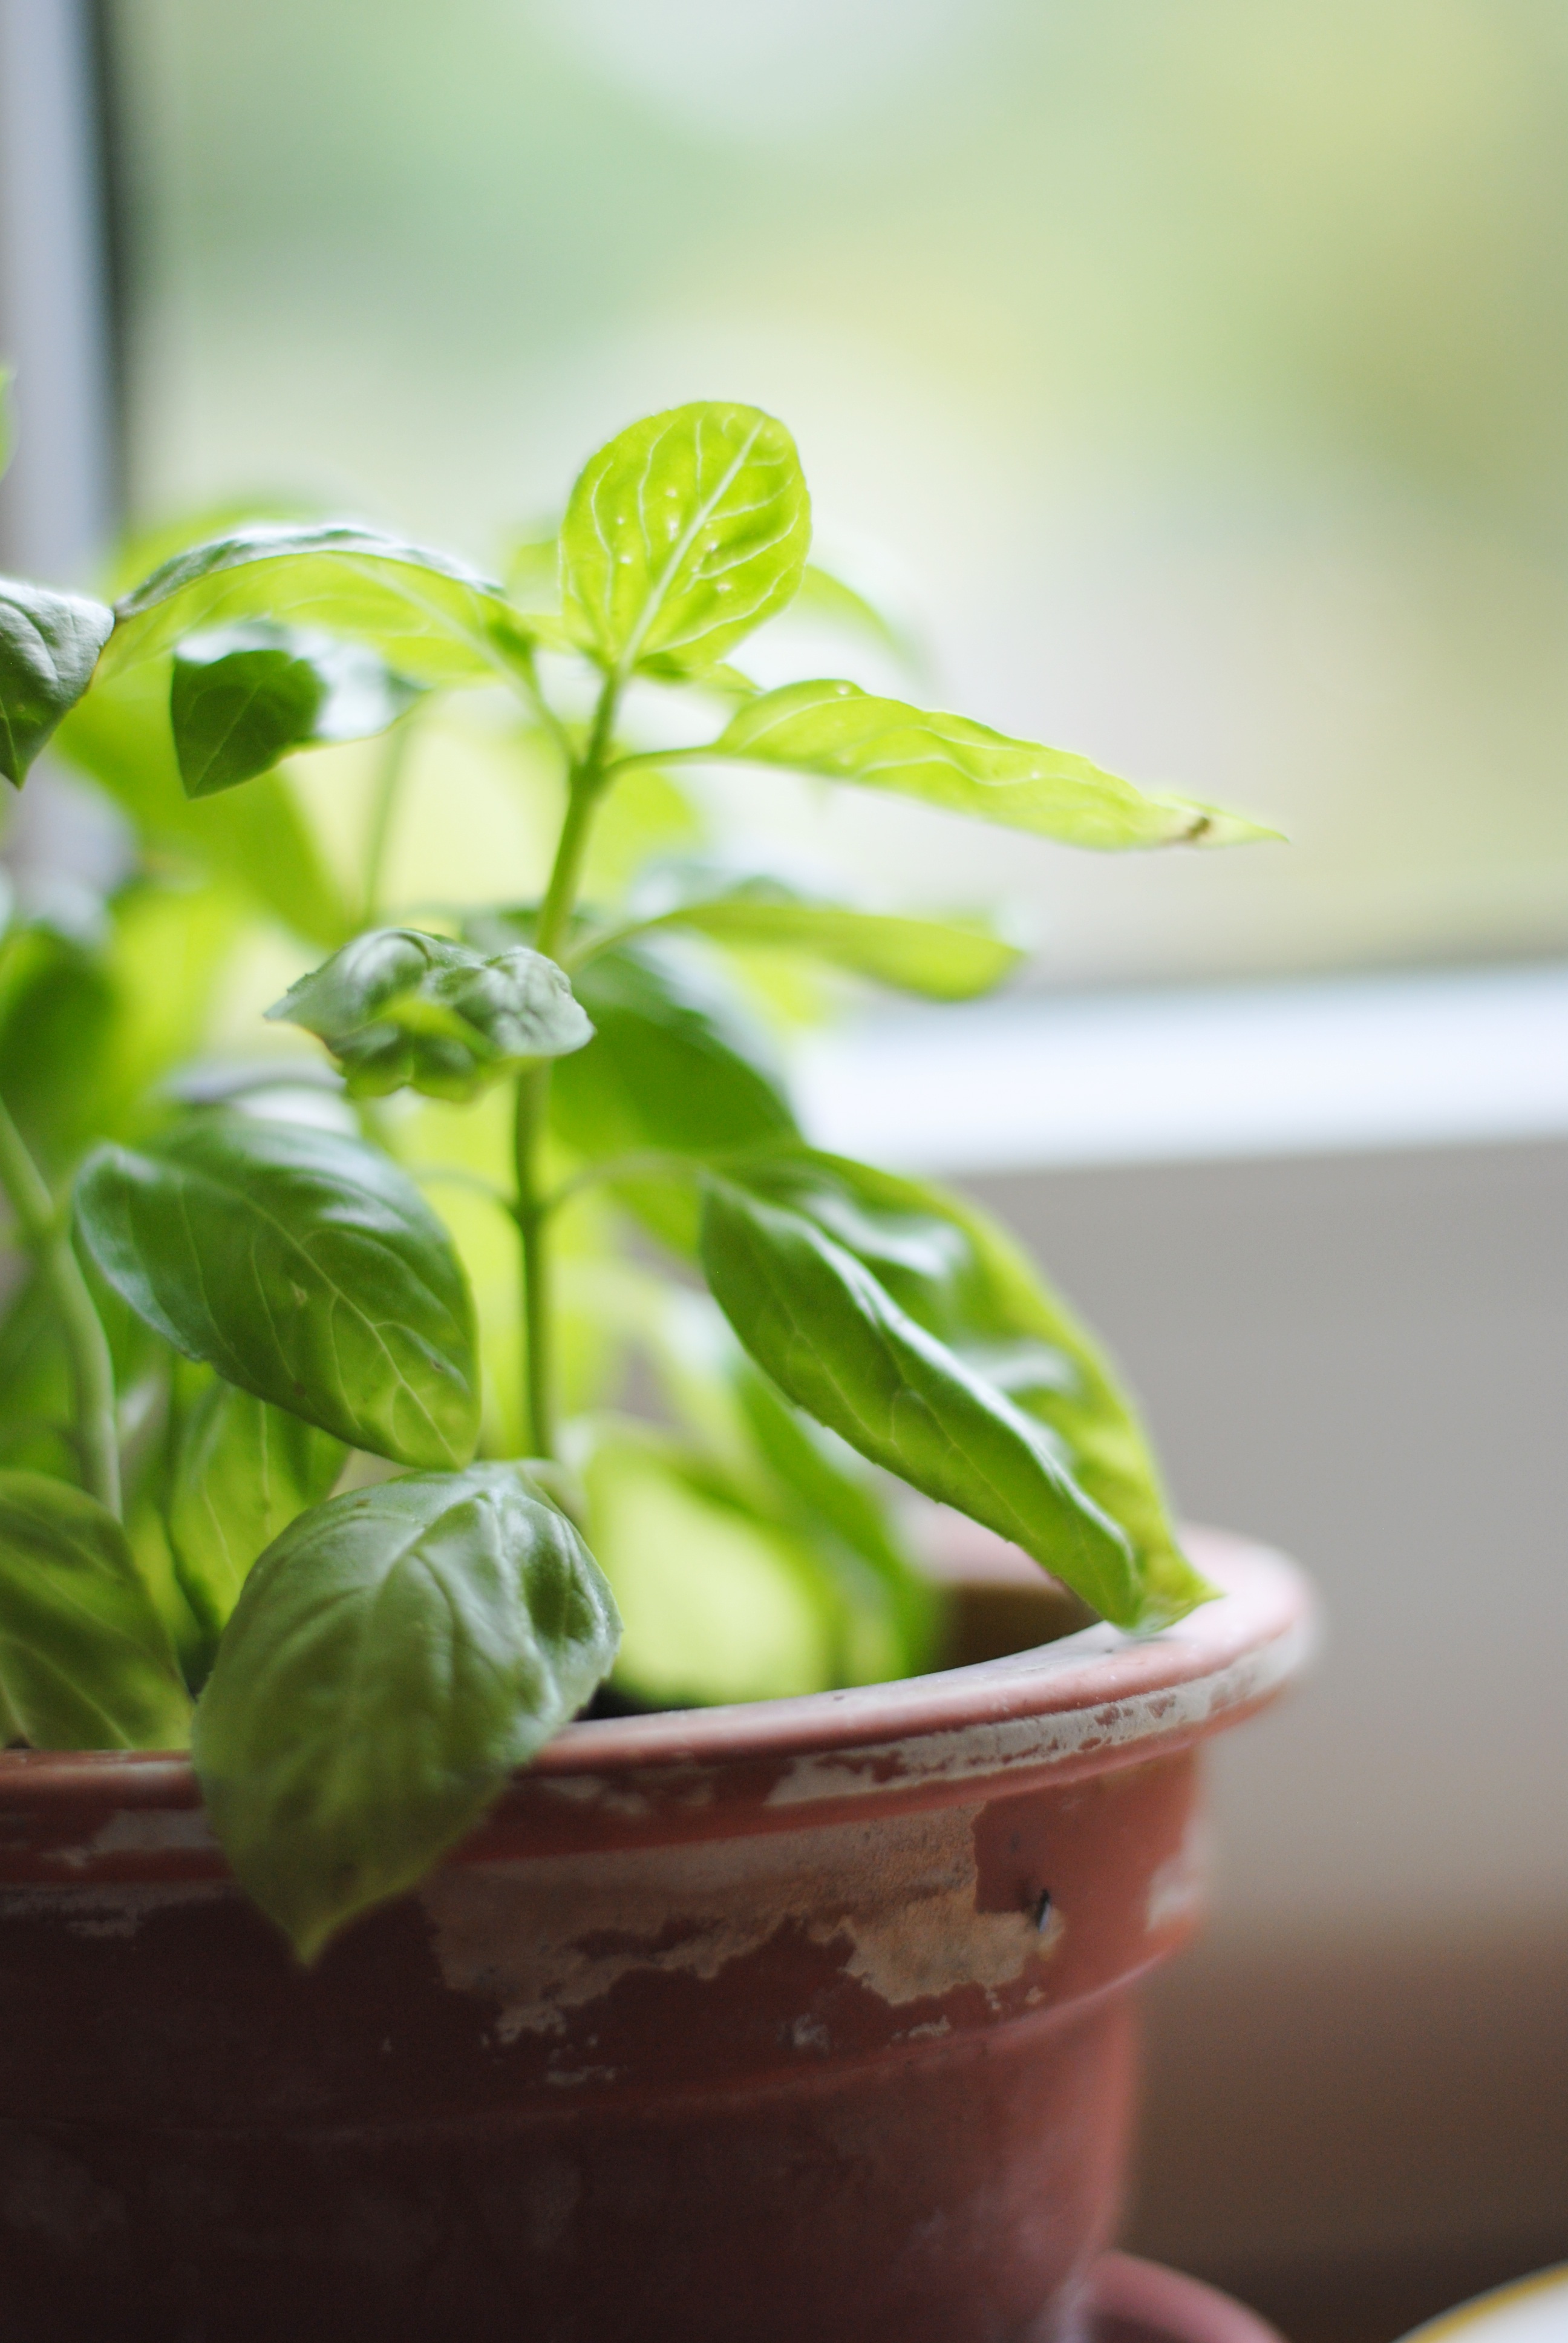
nature, plant, leaf, flower, food, green, cooking, herb, produce, vegetable, kitchen, healthy, basil